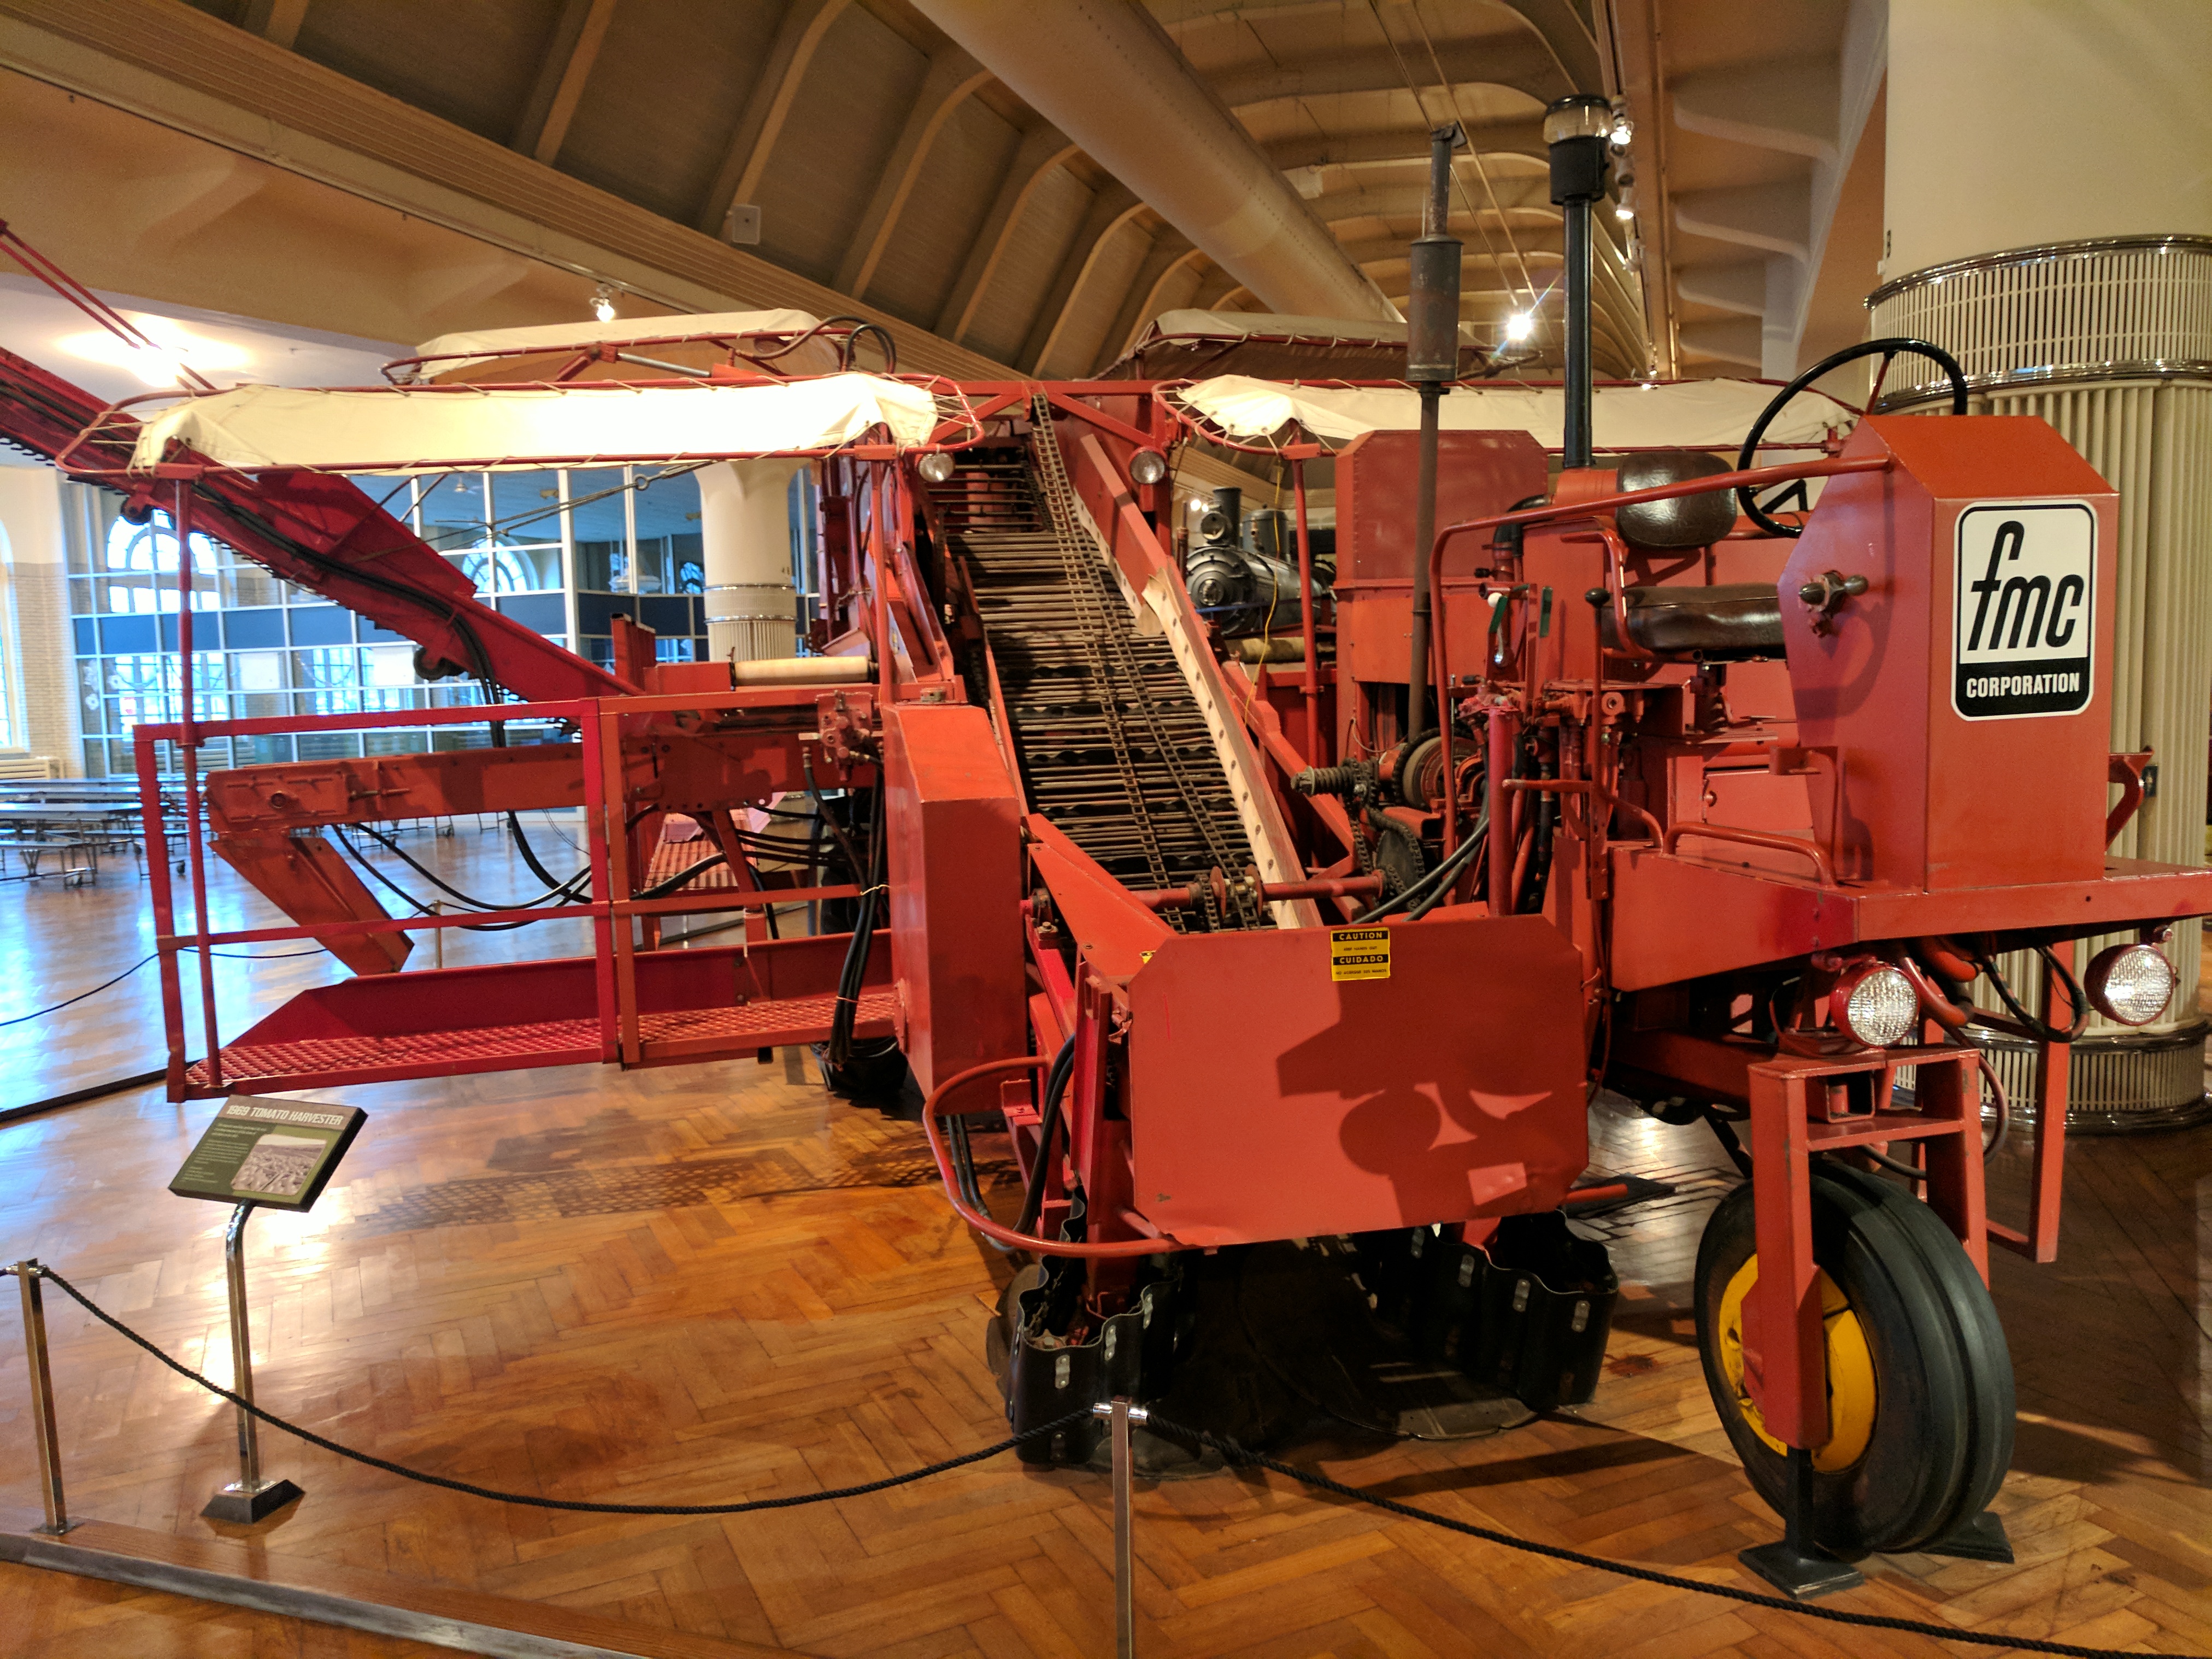
ford, museum, car, cars, auto, automobile, automobiles, machine, machines, truck, trucks, tractor, tractors, vehicle, industry, factory, wheel